Injustice (Malaysian TV series)

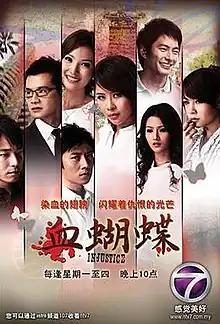
From left, Alan Yun, William San, Chris Tong, Wee Kheng Ming, Tiffany Leong, Zen Chong, Soo Wincci, Emily Lim

Injustice (血蝴蝶) is the 18th international co-production of MediaCorp TV and ntv7. It was aired every Monday to Thursday, at 10:00pm on Malaysian Chinese language channel ntv7. This drama started airing on 23 August and ended on 4 October 2010. This will be the third Malaysian series to be screened on Channel U after The Thin Line and Addicted to Love when it debuts on 9 Nov 2012, weekdays at 6 pm.